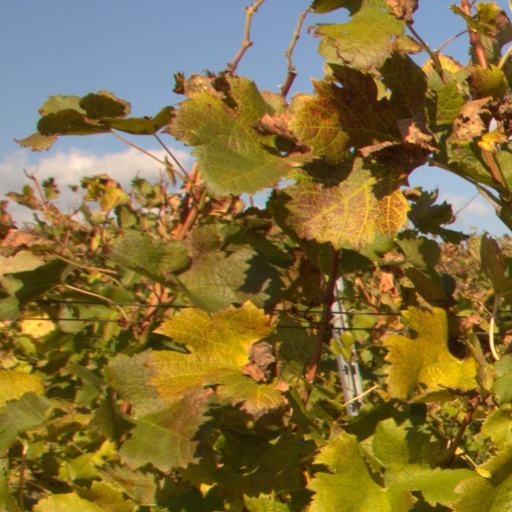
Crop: grape